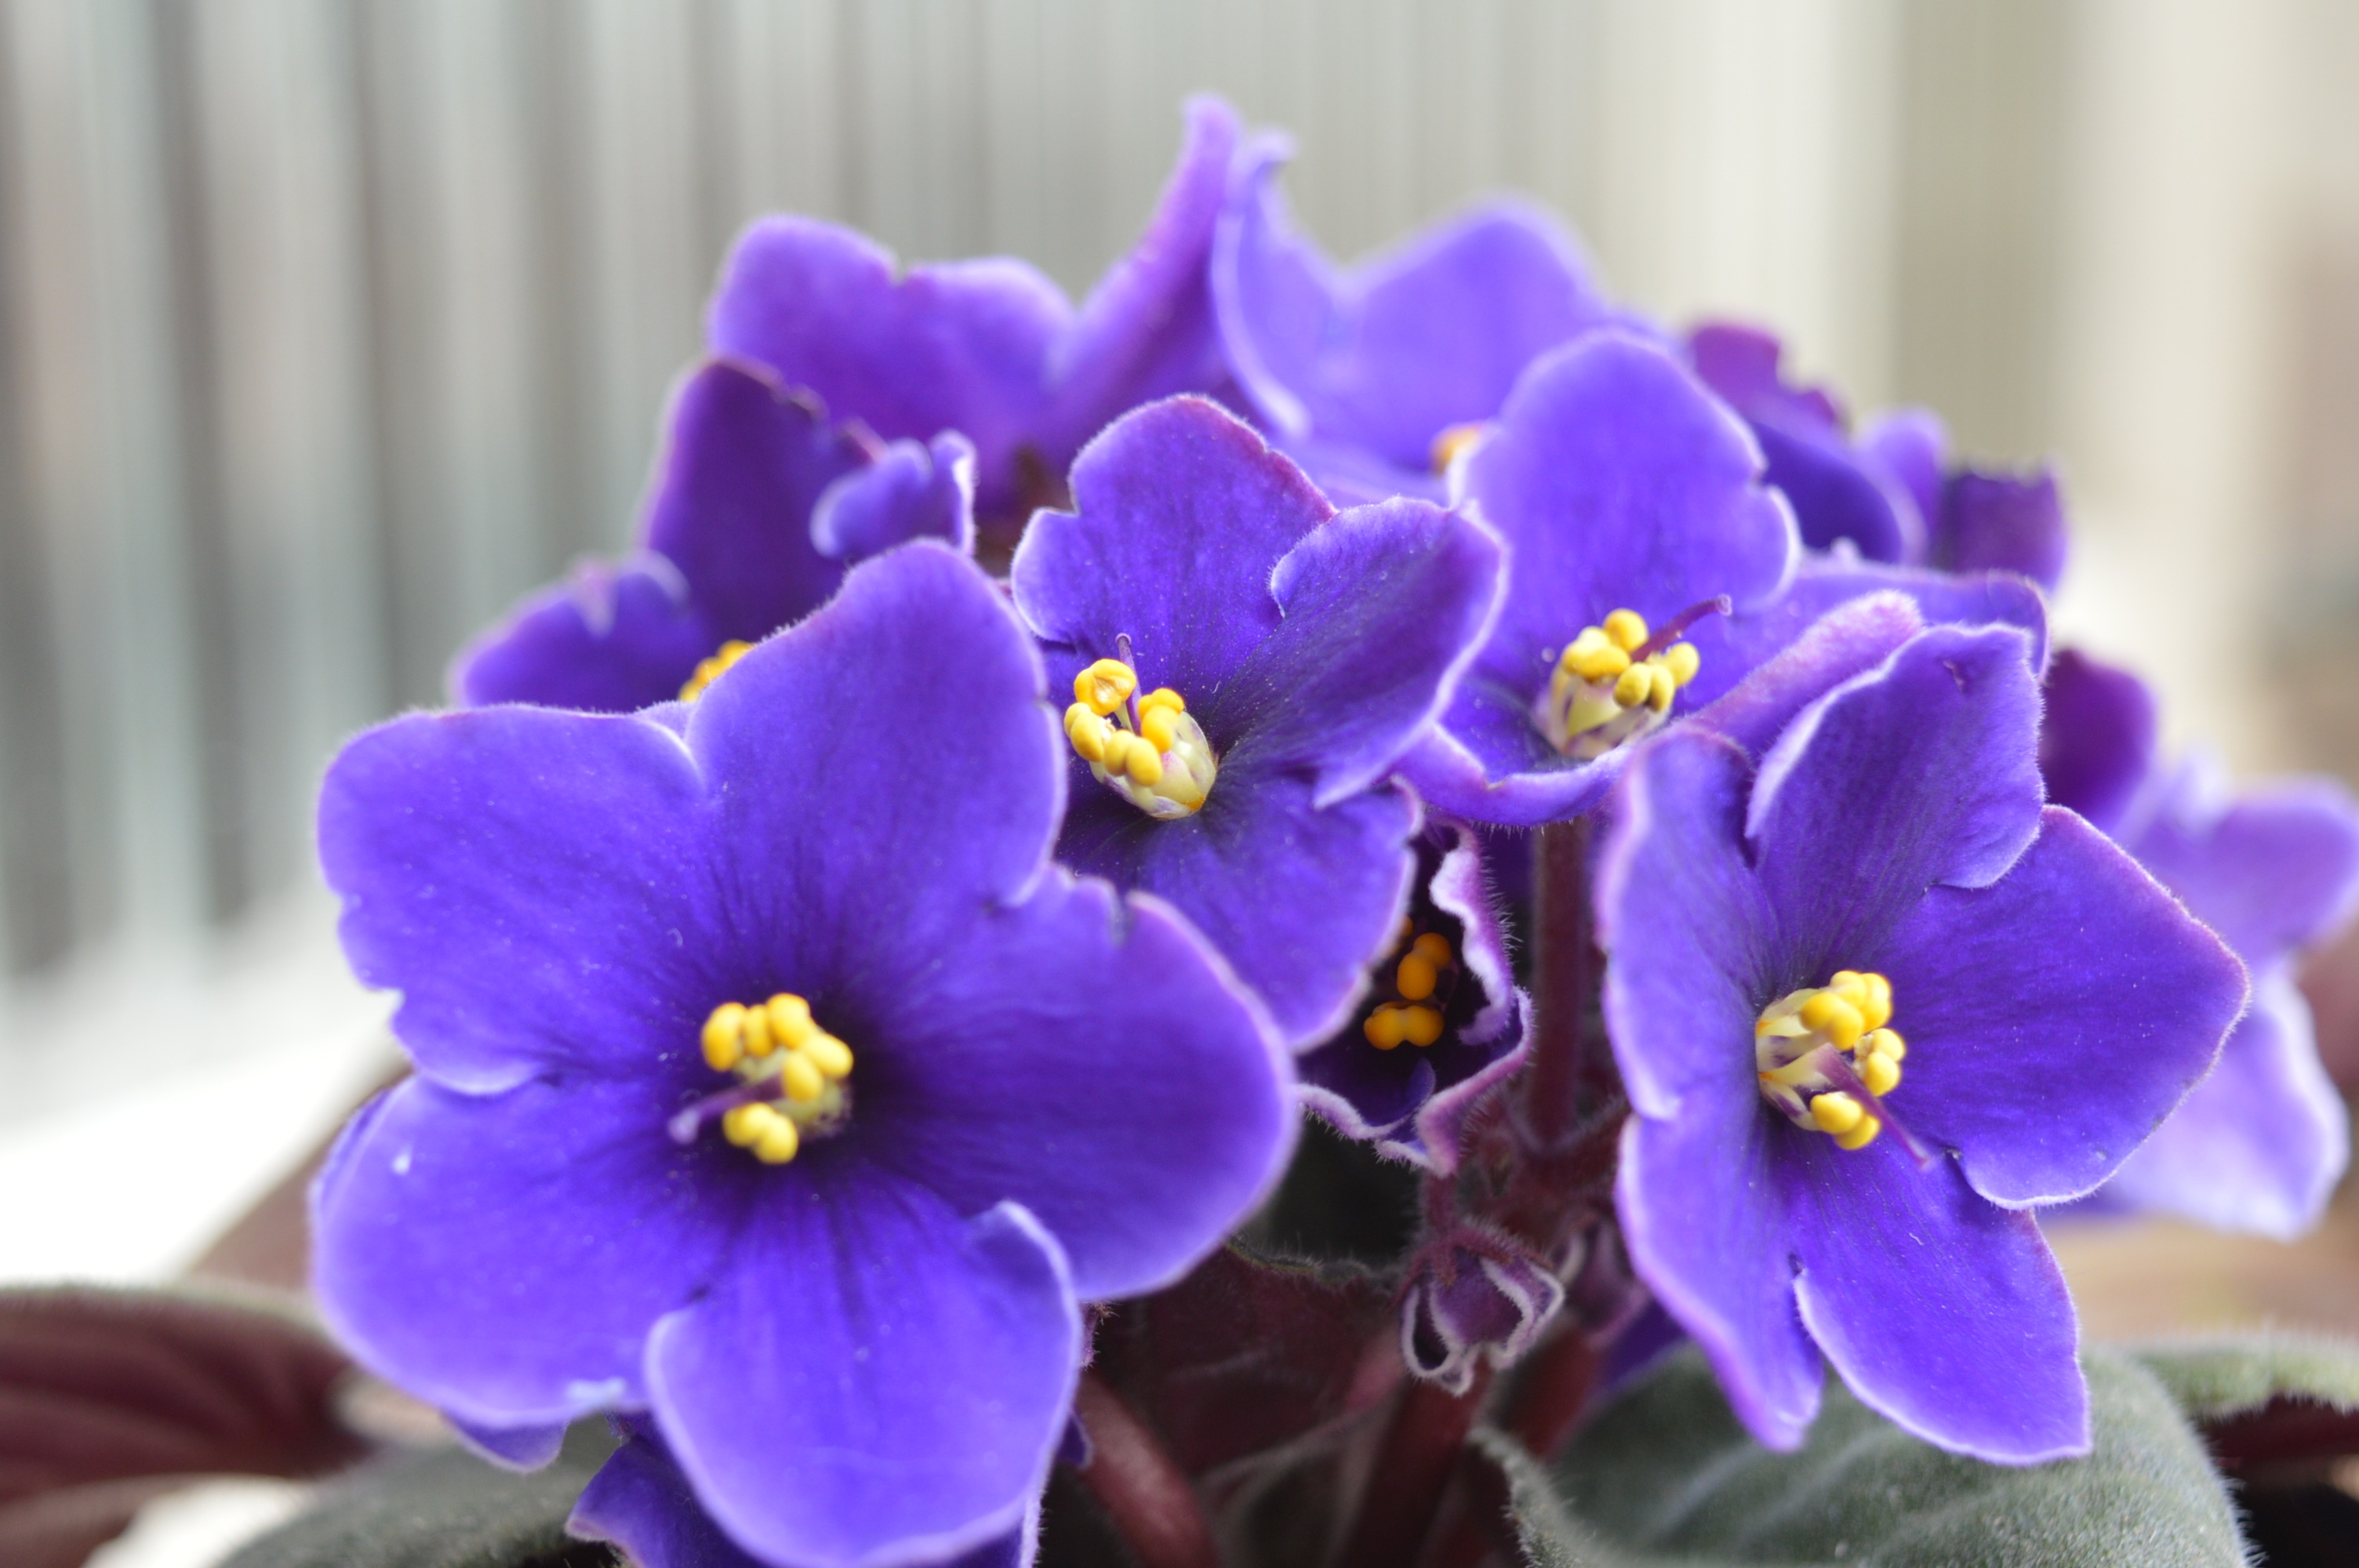
nature, plant, flower, purple, petal, spring, blue, garden, flora, flowers, eye, violet, beauty, purple flower, viola, macro photography, pansy, lilac flower, flowering plant, ornamental flower, purple plant, perfect love, guaratinguet, think with me, annual plant, land plant, violet family